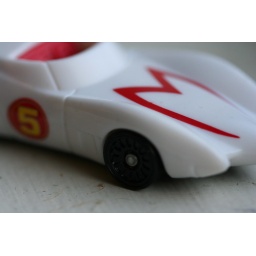
I found this car in my bed last night. Thanks, honey.